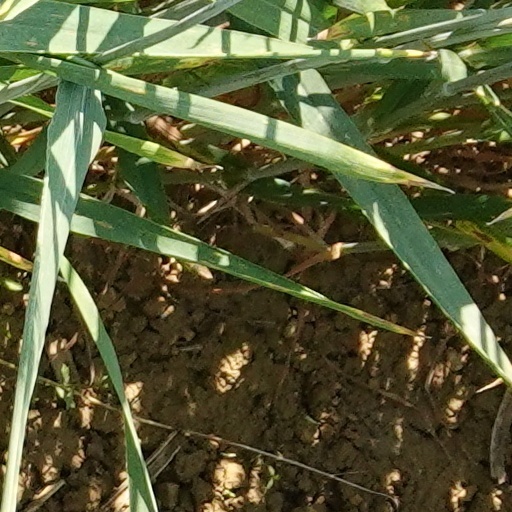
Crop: wheat